Western cottonmouth

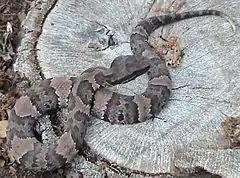
"A. p. leucostoma", juvenile

"Agkistrodon piscivorus leucostoma" is a stout snake with a thick, muscular body. It is the smallest of the three subspecies of "A. piscivorus". The average length of mature specimens is , while the maximum reported length is .